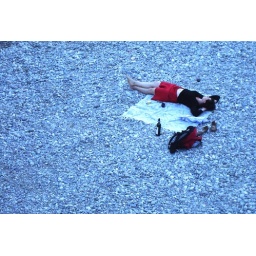
Beautiful girl in red skirt waiting for me (but I don't drink wine)